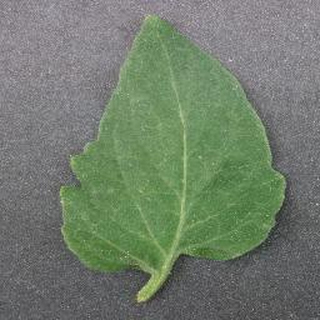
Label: healthy_tomato